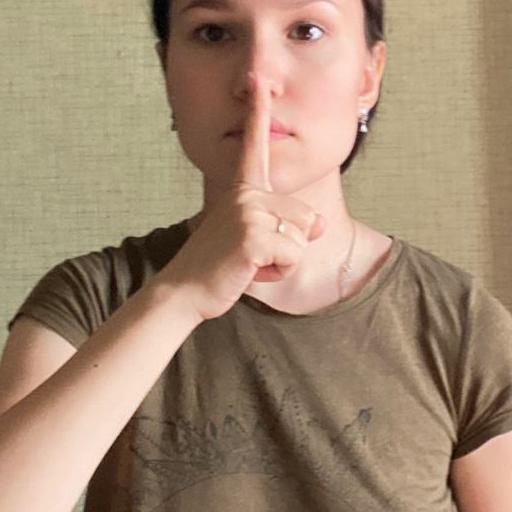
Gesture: mute